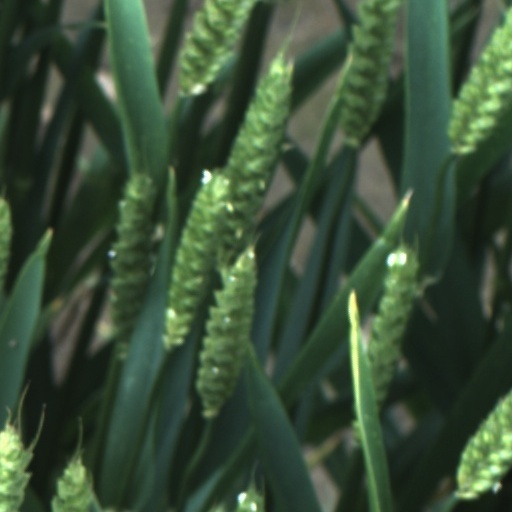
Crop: wheat